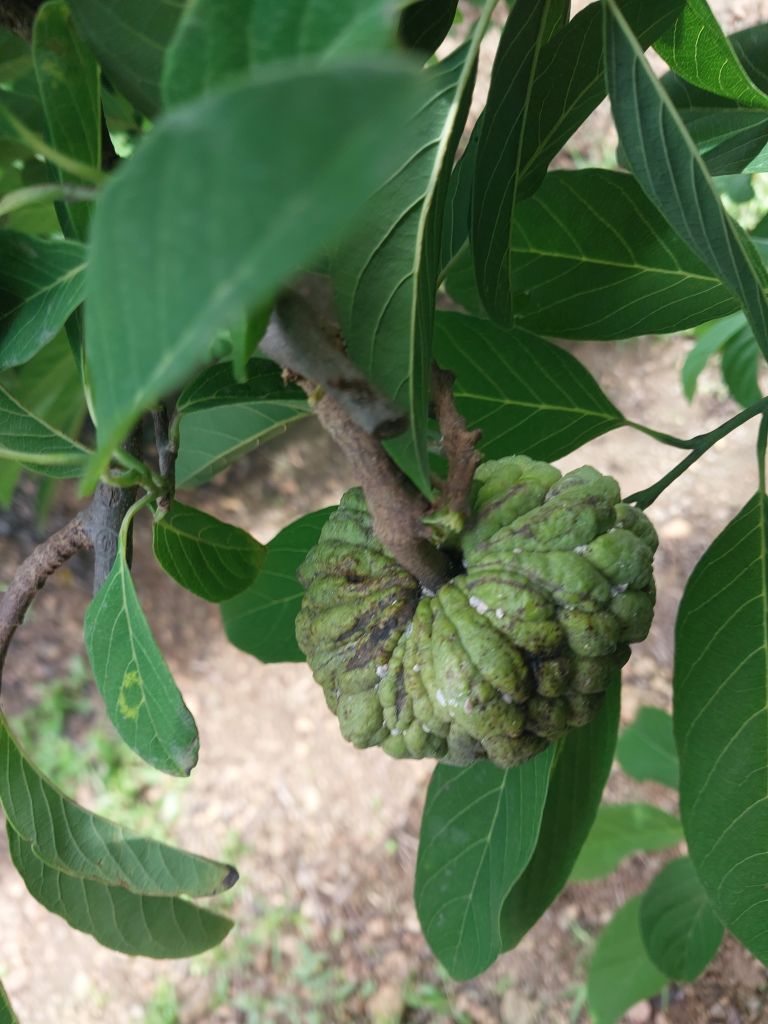
Disease label: Leaf spot on fruit